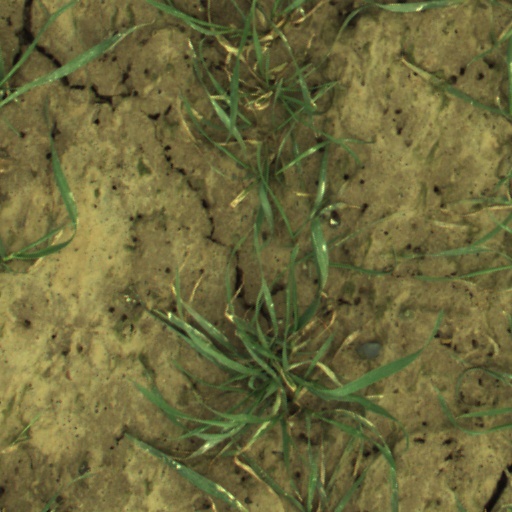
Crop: wheat